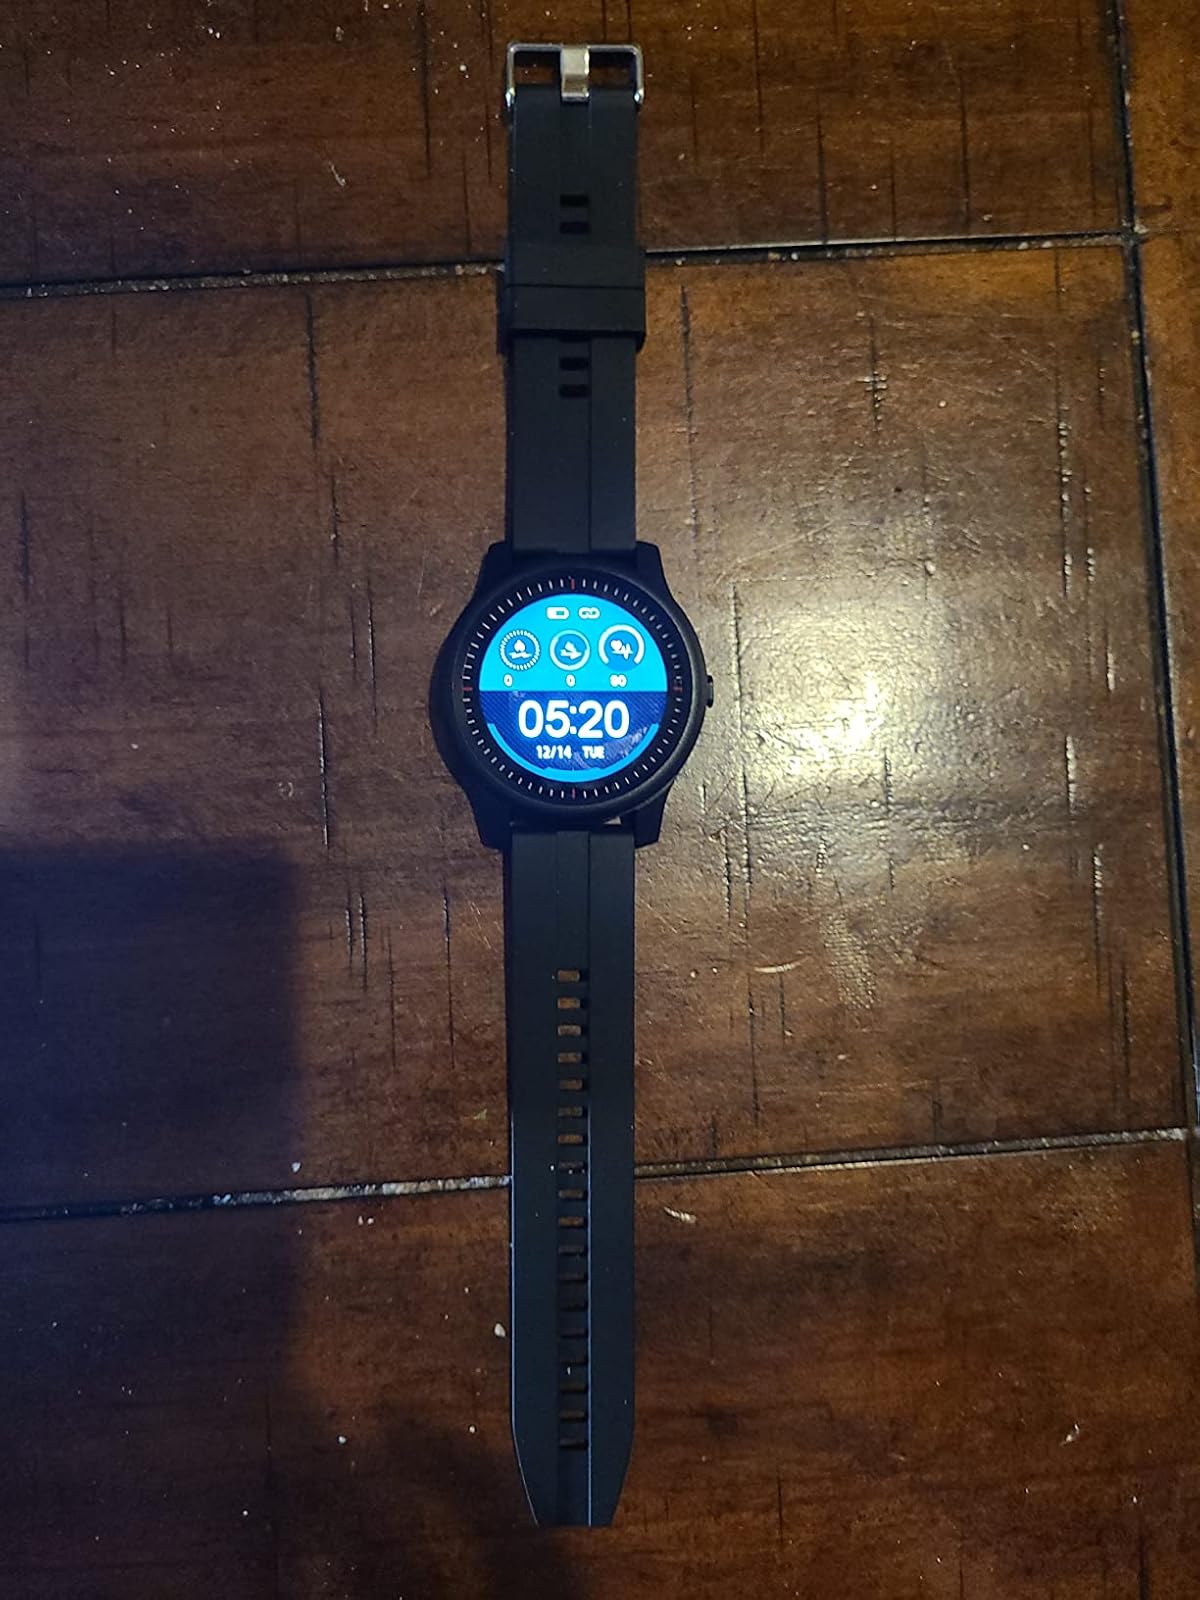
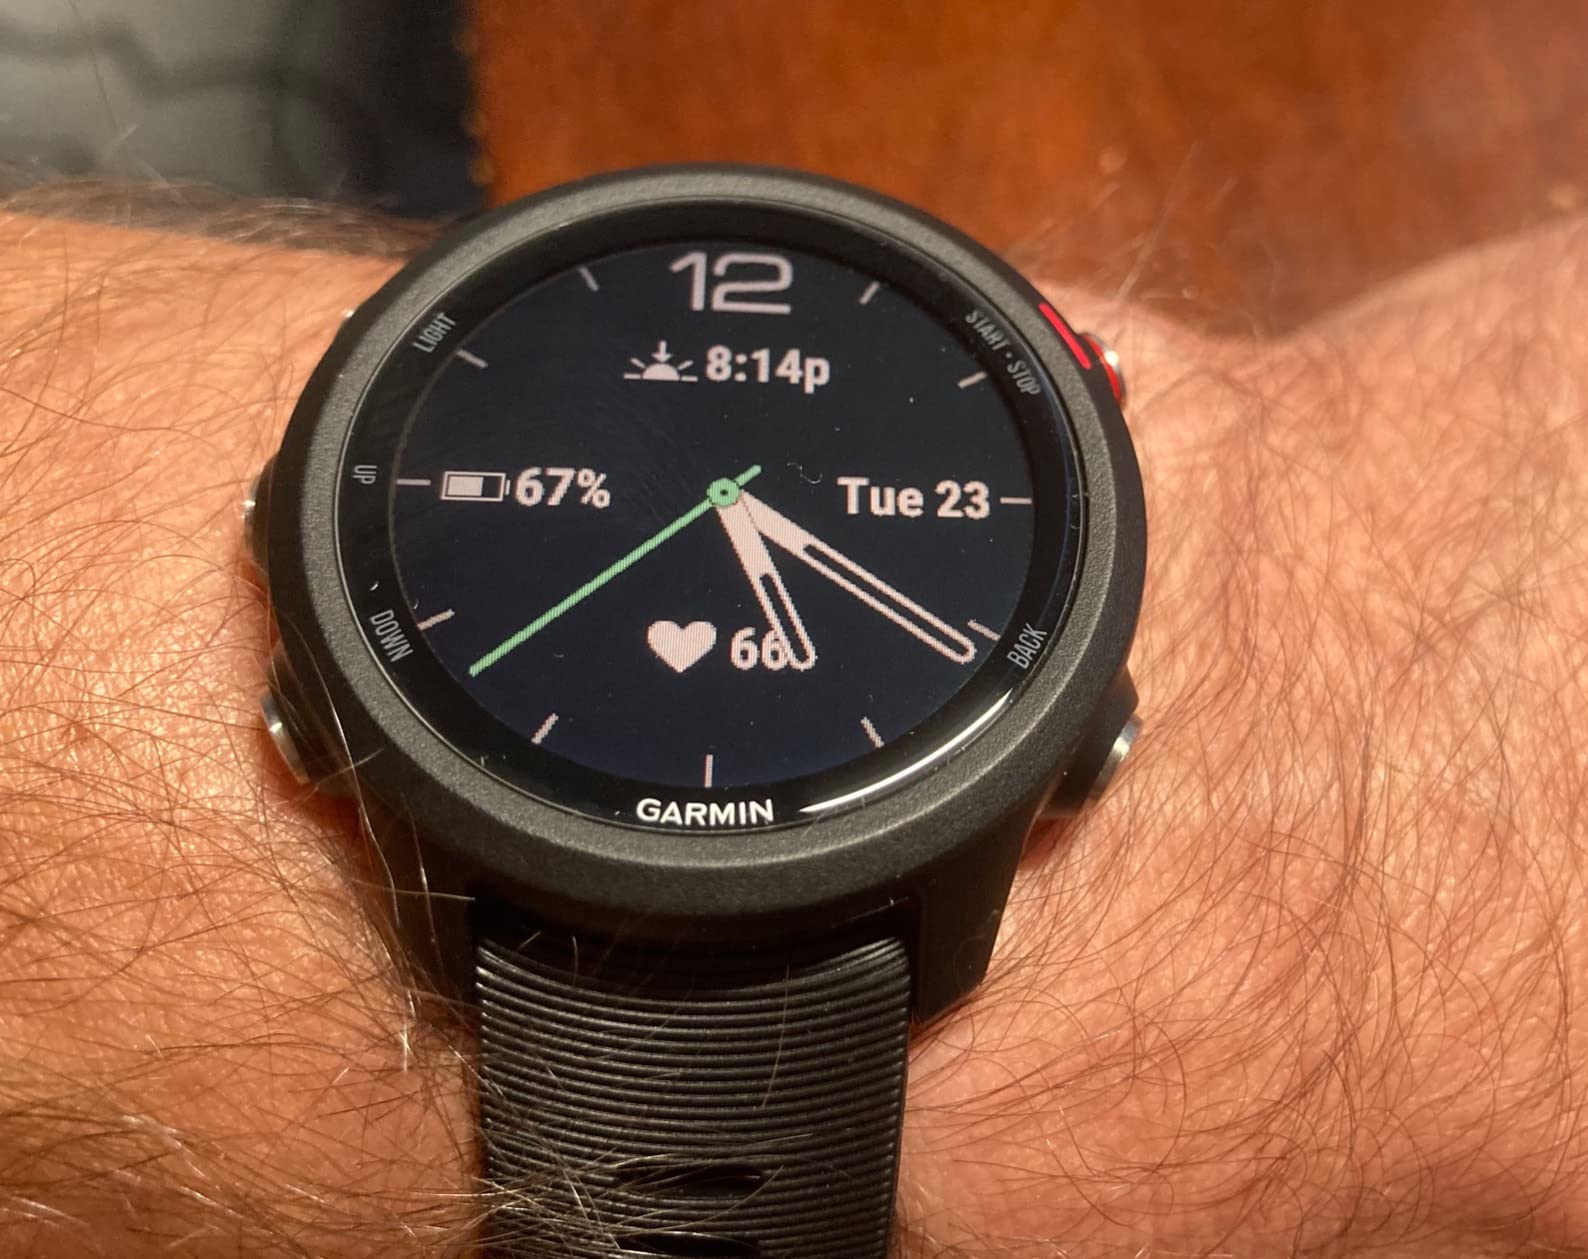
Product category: smartwatch
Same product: no